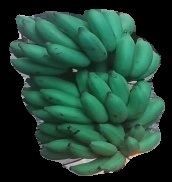
Variety: elakki-bale
Grade: grade2